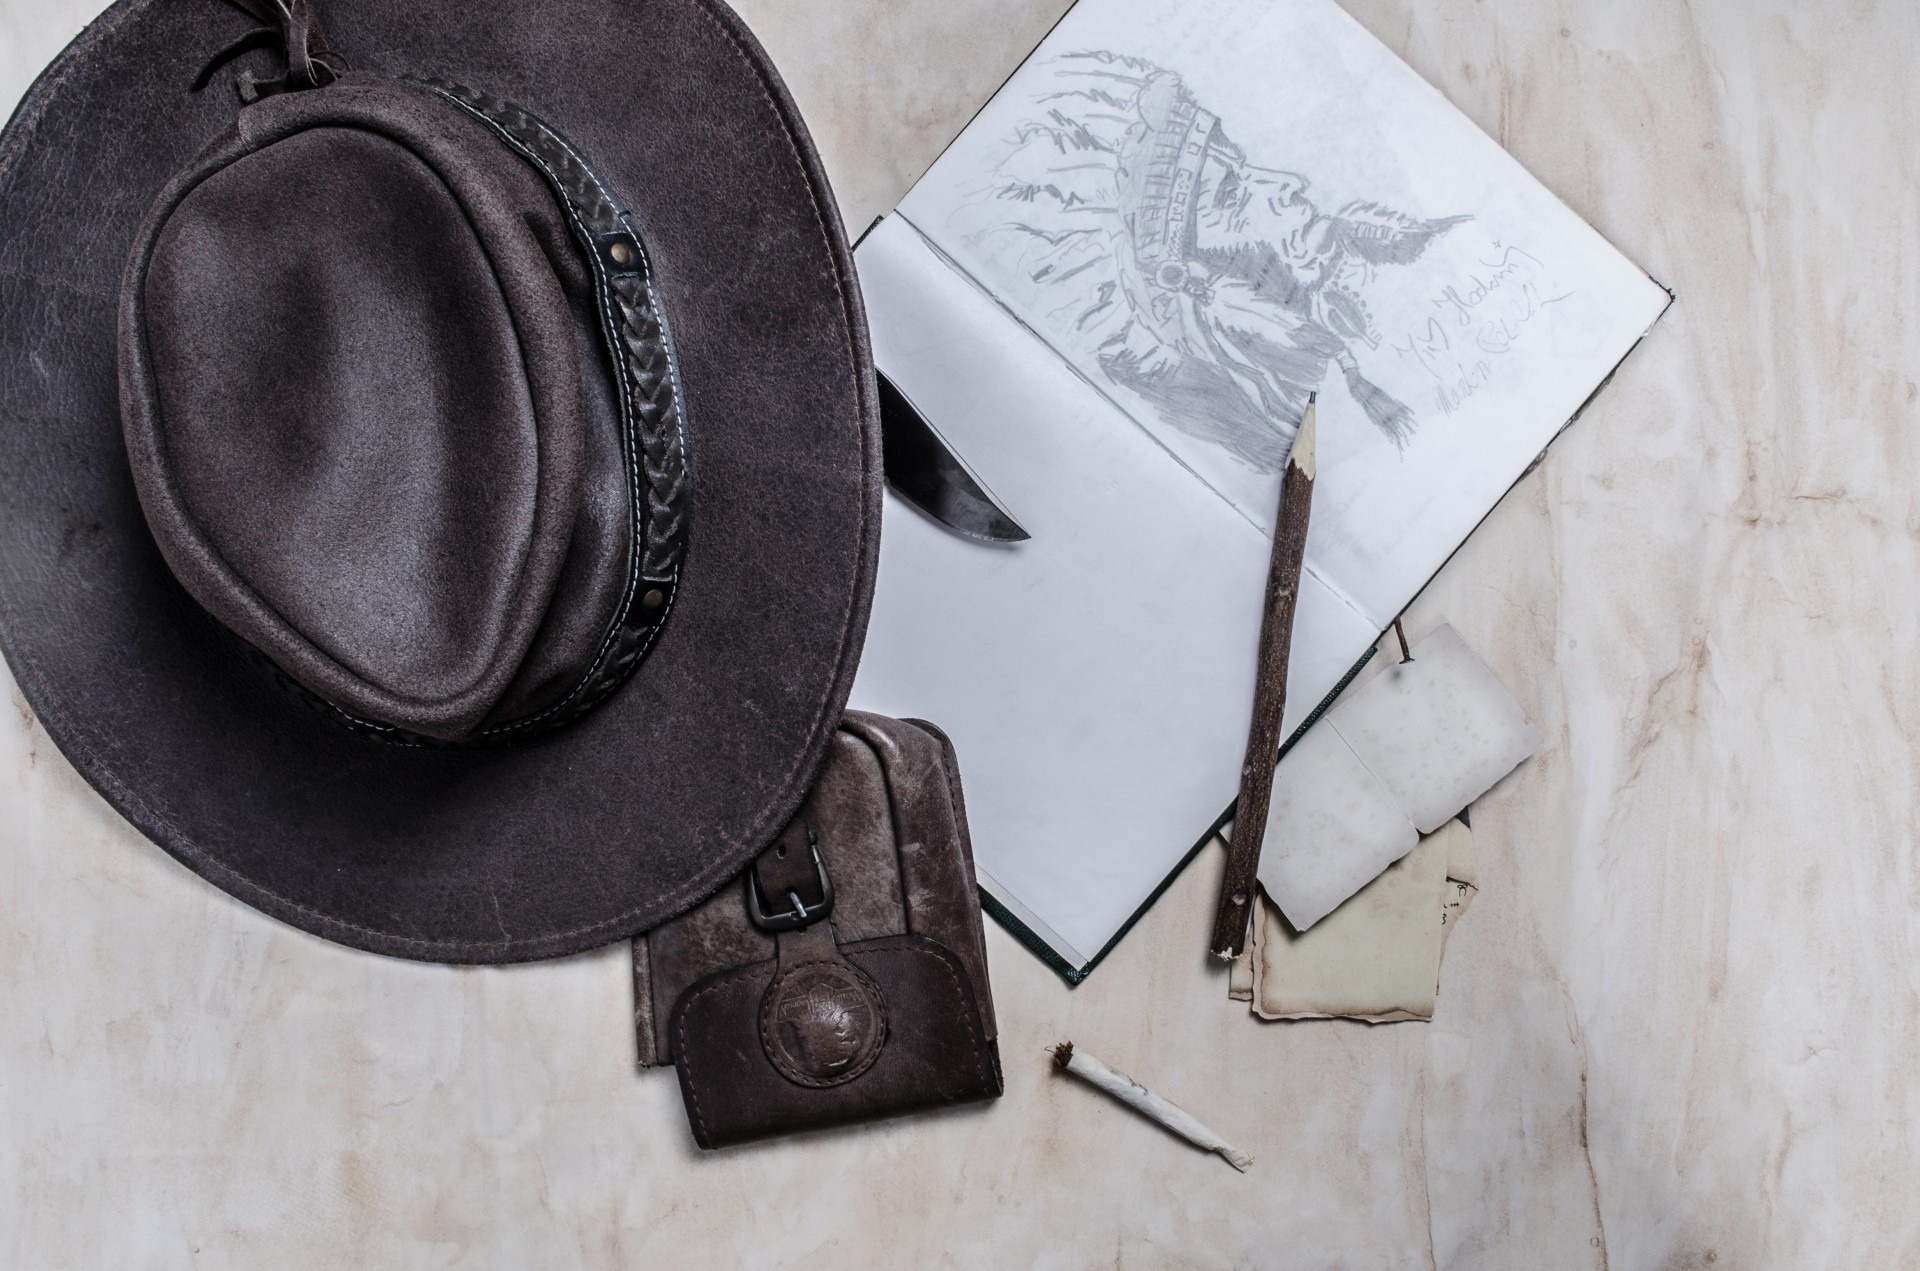
book, pencil, leather, diary, wild, hat, clothing, cigarette, knife, painting, product, textile, west, background, cowboy, western, indian, fedora, stuff, fashion accessory